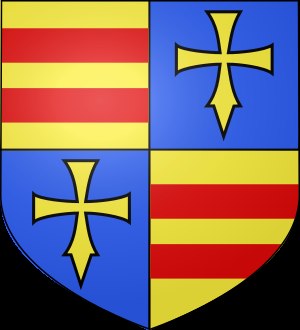
Didrik den Lykkelige / Biografi
Didrik den Lykkeliges våbenskjold.
Didrik den Lykkelige af Oldenburg var greve af Oldenburg fra 1423 til 1440.